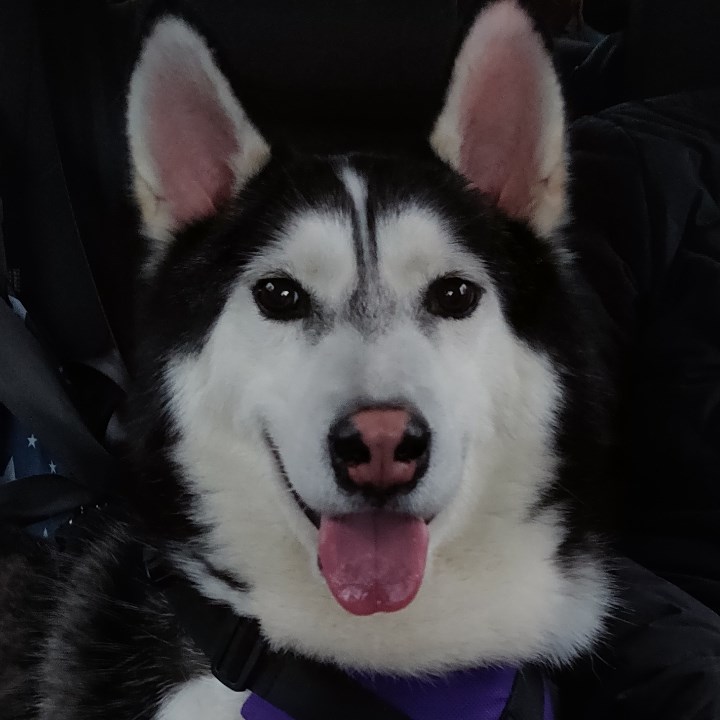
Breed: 1160-n000003-Siberian_husky